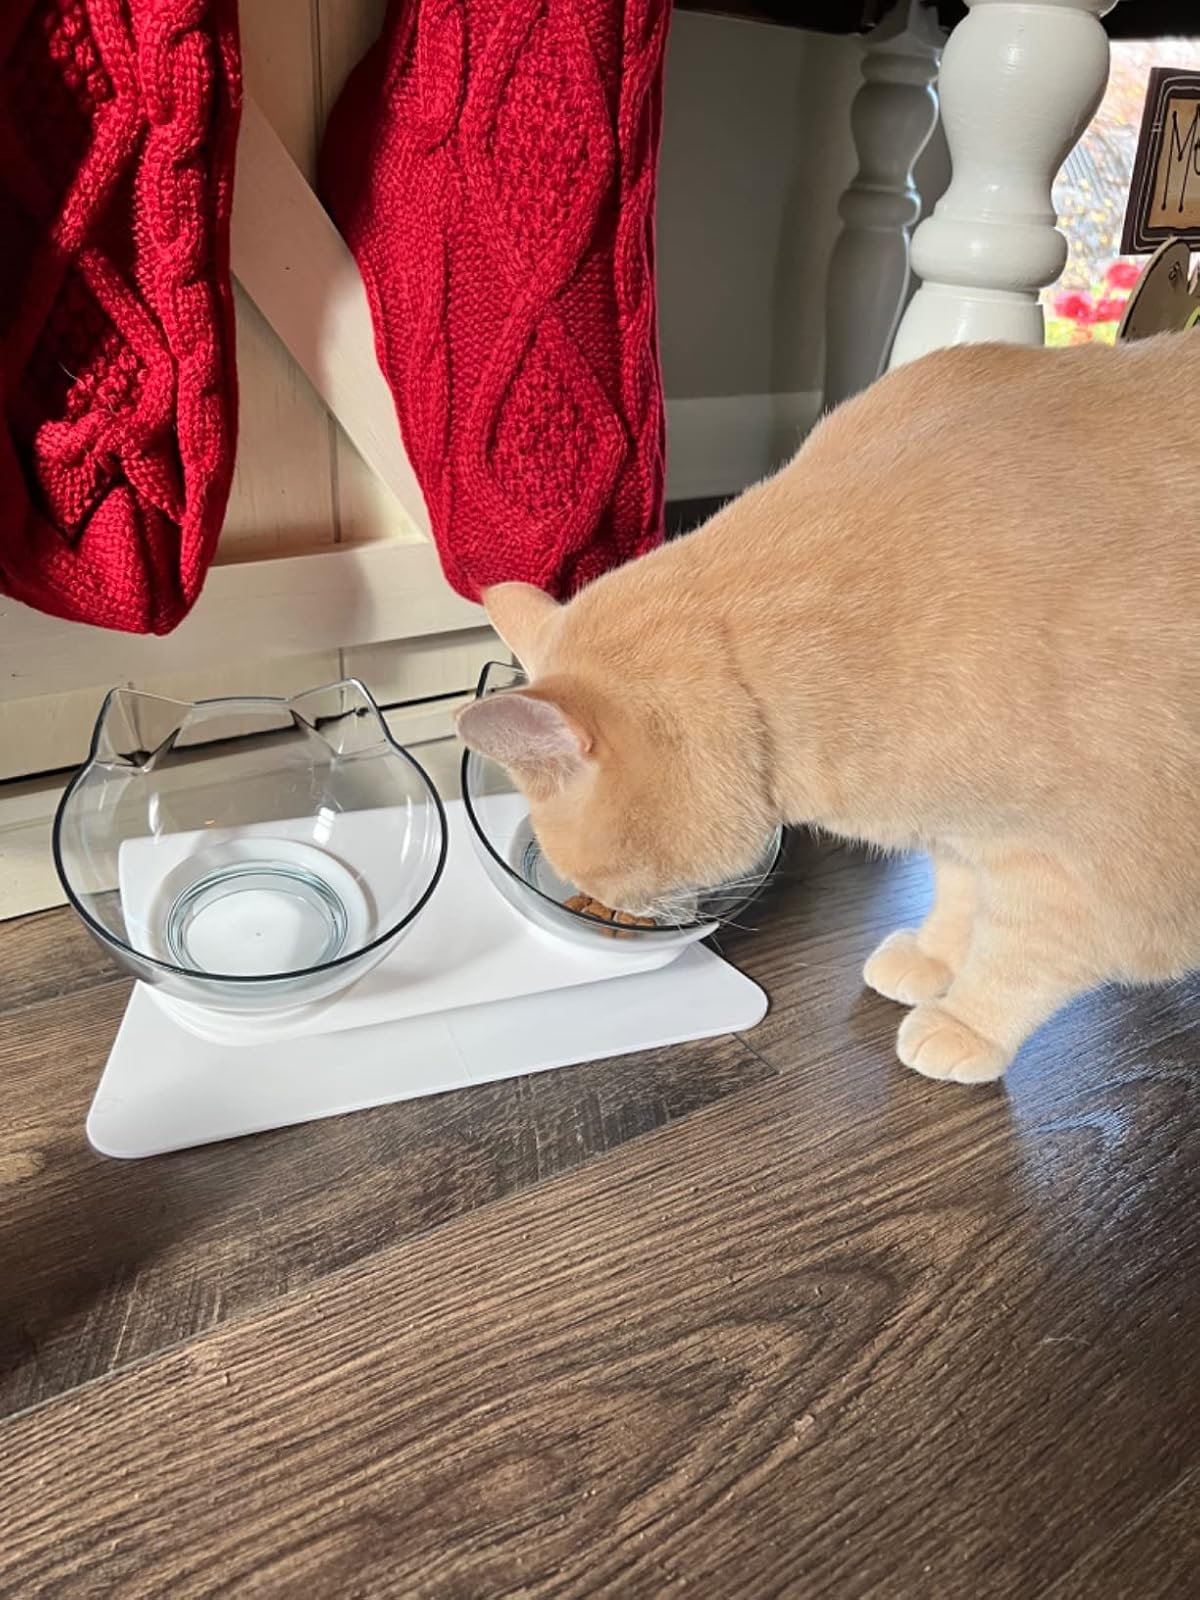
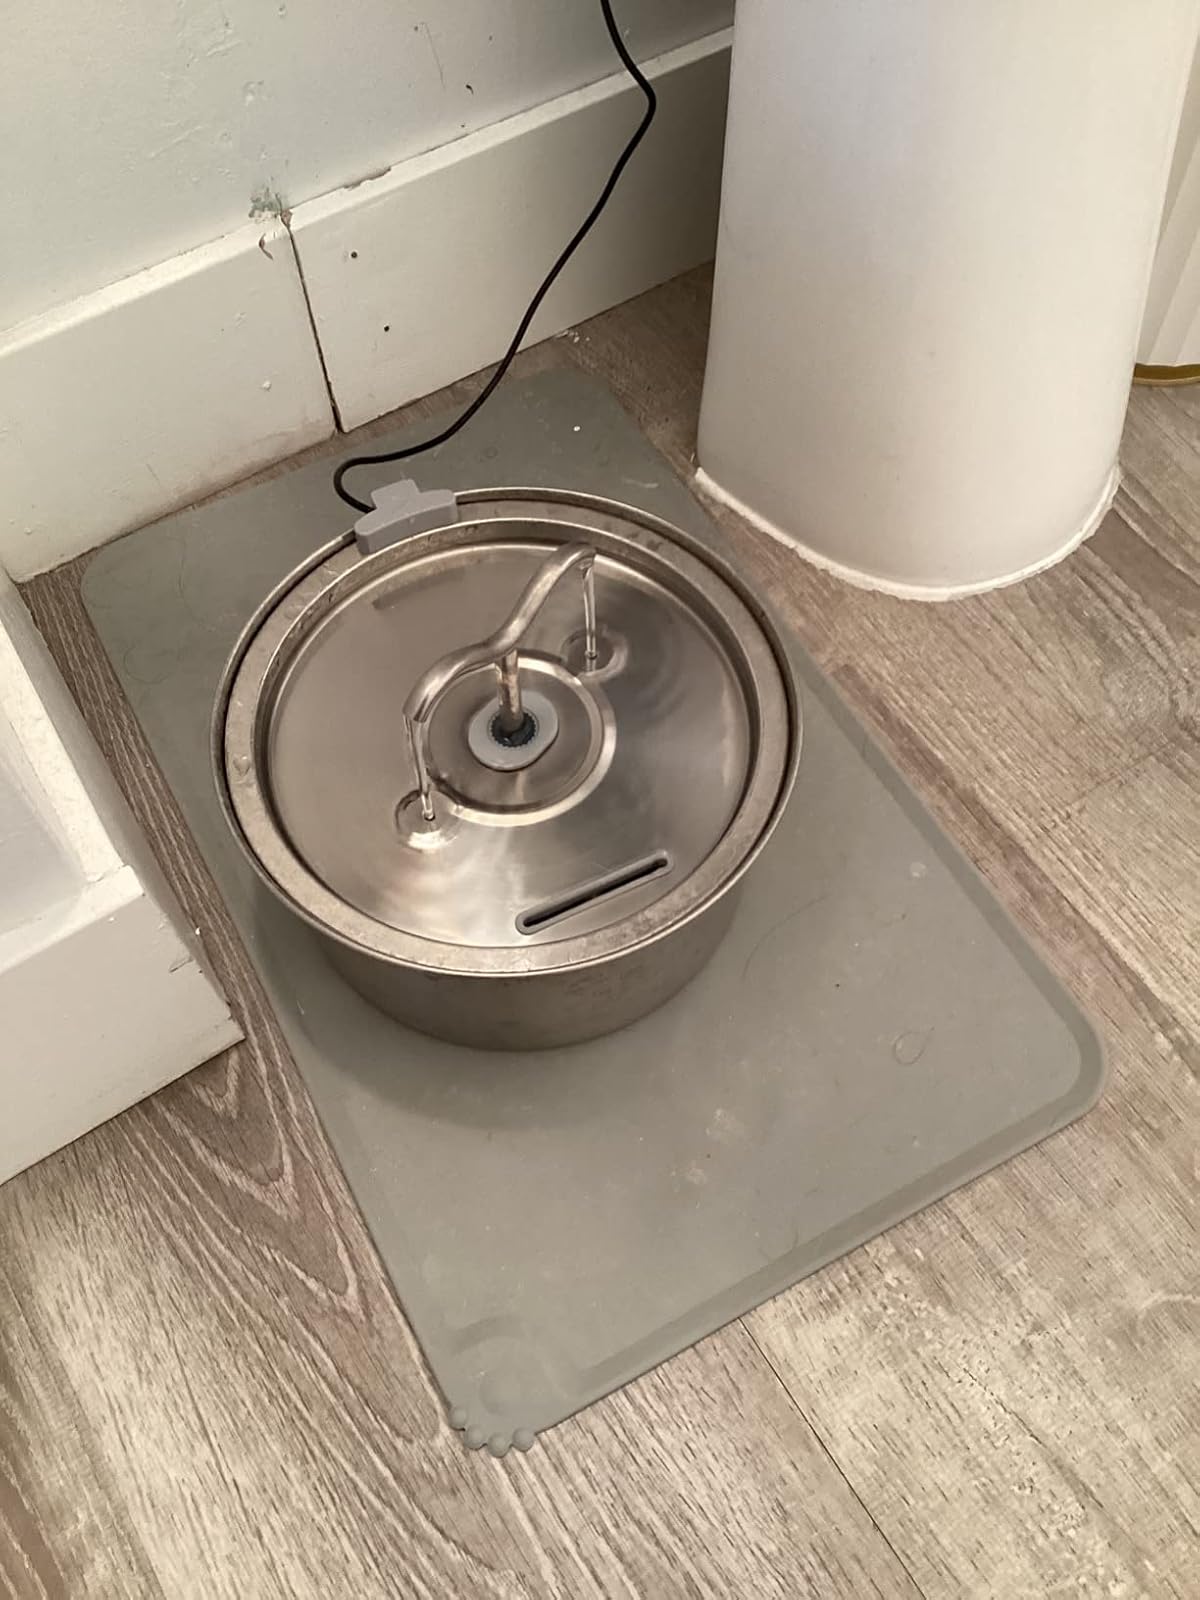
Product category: items_bowl
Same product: no